Road train

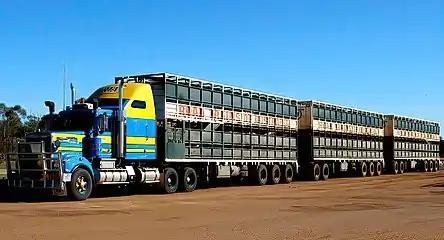
A three-trailer livestock road train in Australia

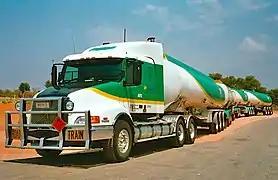
A four-trailer road train in the Australian outback with a Volvo NH15 prime mover

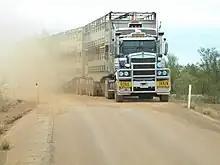
Triple road train near Normanton, Queensland

A road train, also known as a land train or long combination vehicle (LCV), is a semi-trailer truck used to move road freight more efficiently than single-trailer semi-trailers. It consists of one semi-trailer or more connected together with or without a prime mover. It typically has to be at least three trailers and one prime mover. Road trains are often used in areas where other forms of heavy transport (freight train, cargo aircraft, container ship) are not feasible or practical.